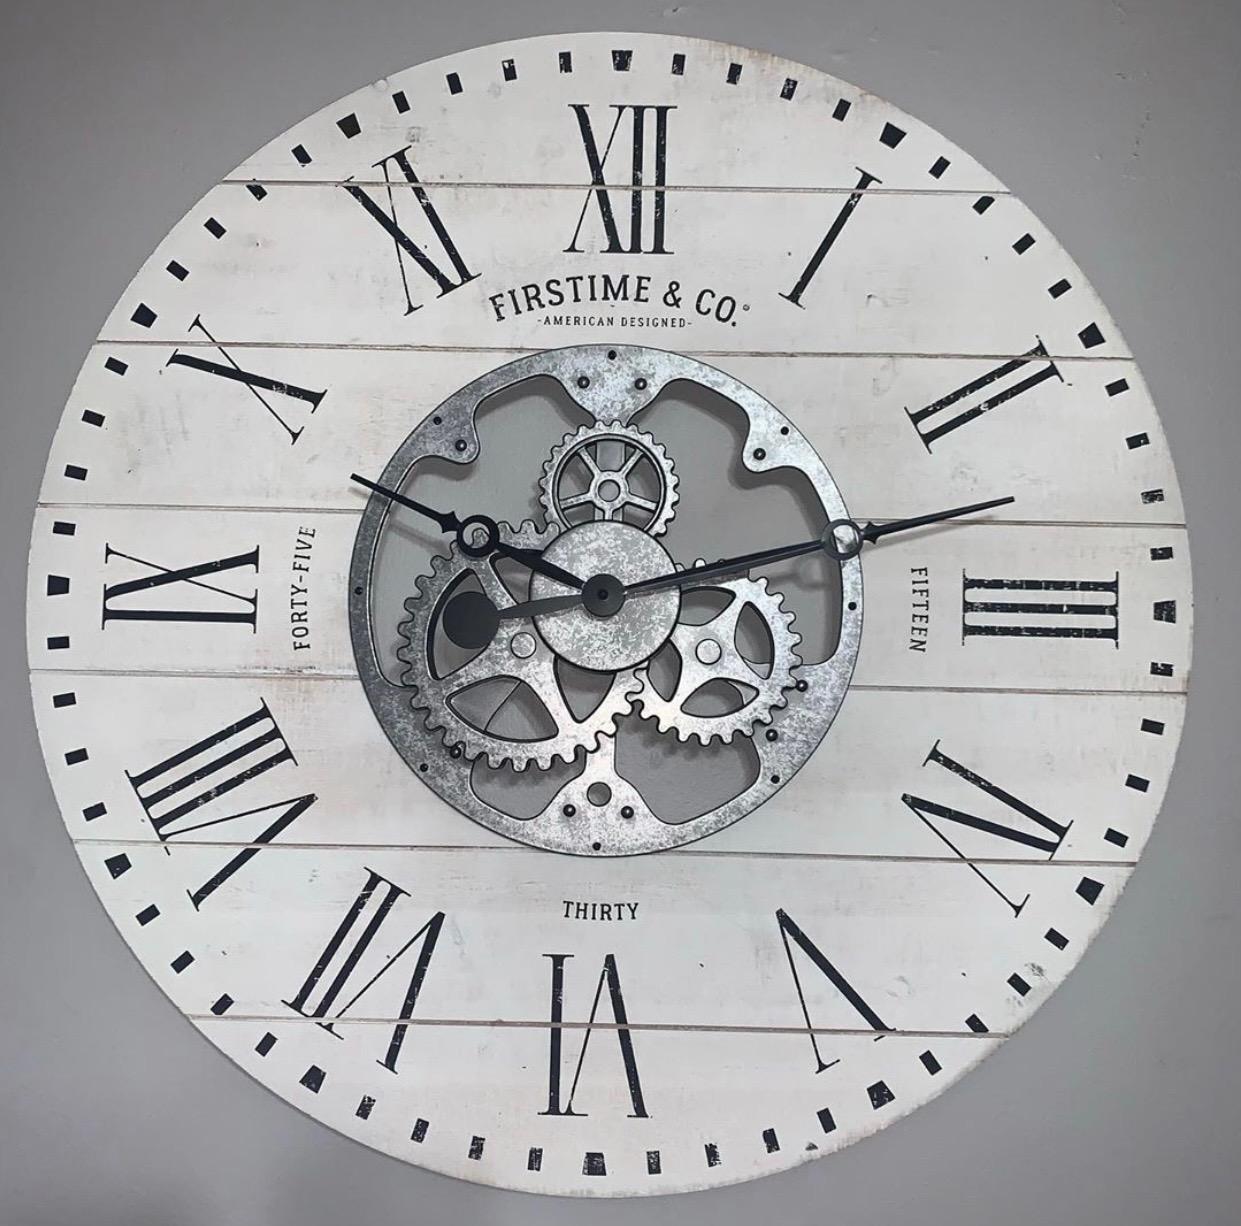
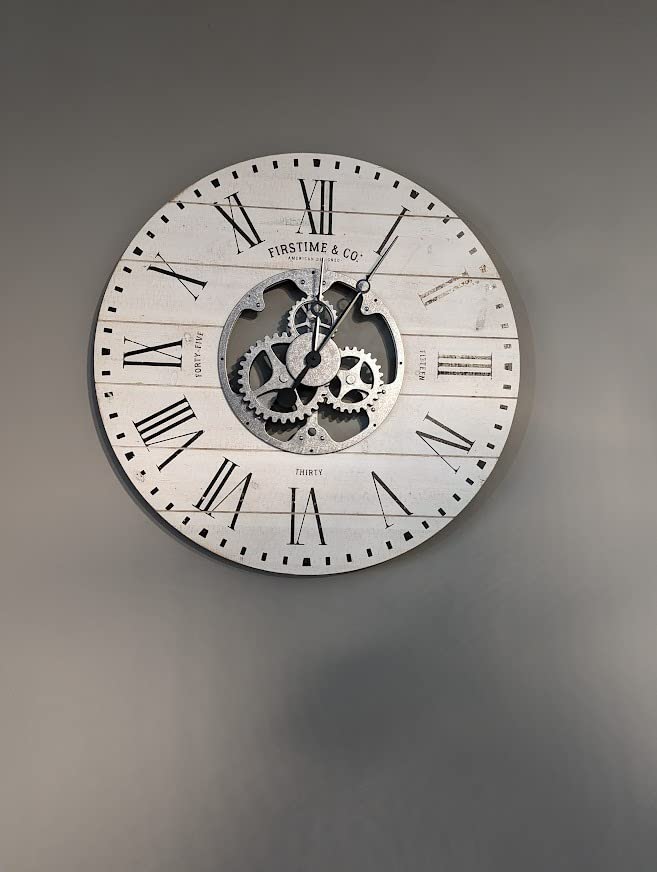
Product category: clock
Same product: yes